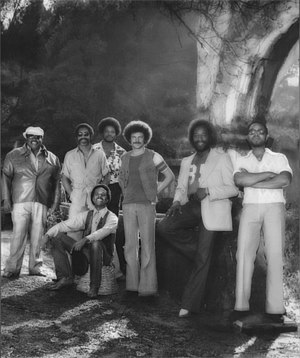
Lee Oskar
Lee Oskar er en dansk mundharmonikaspiller, der er kendt for soulmusik han har lavet sammen med musikgruppen War, som han startede sammen med Eric Burdon, og for sin solokarriere som jazzmusiker og for fremstilling af mundharmonikaer.